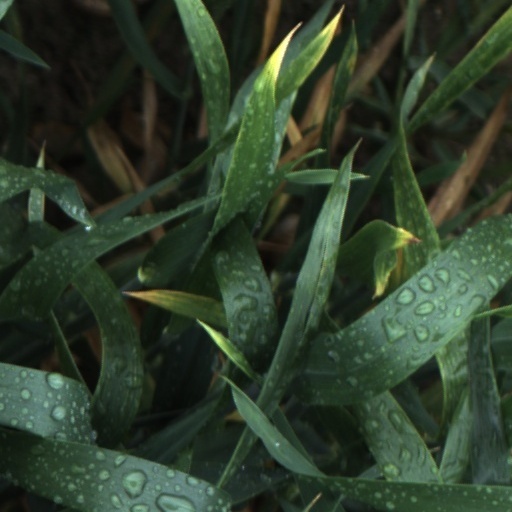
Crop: wheat